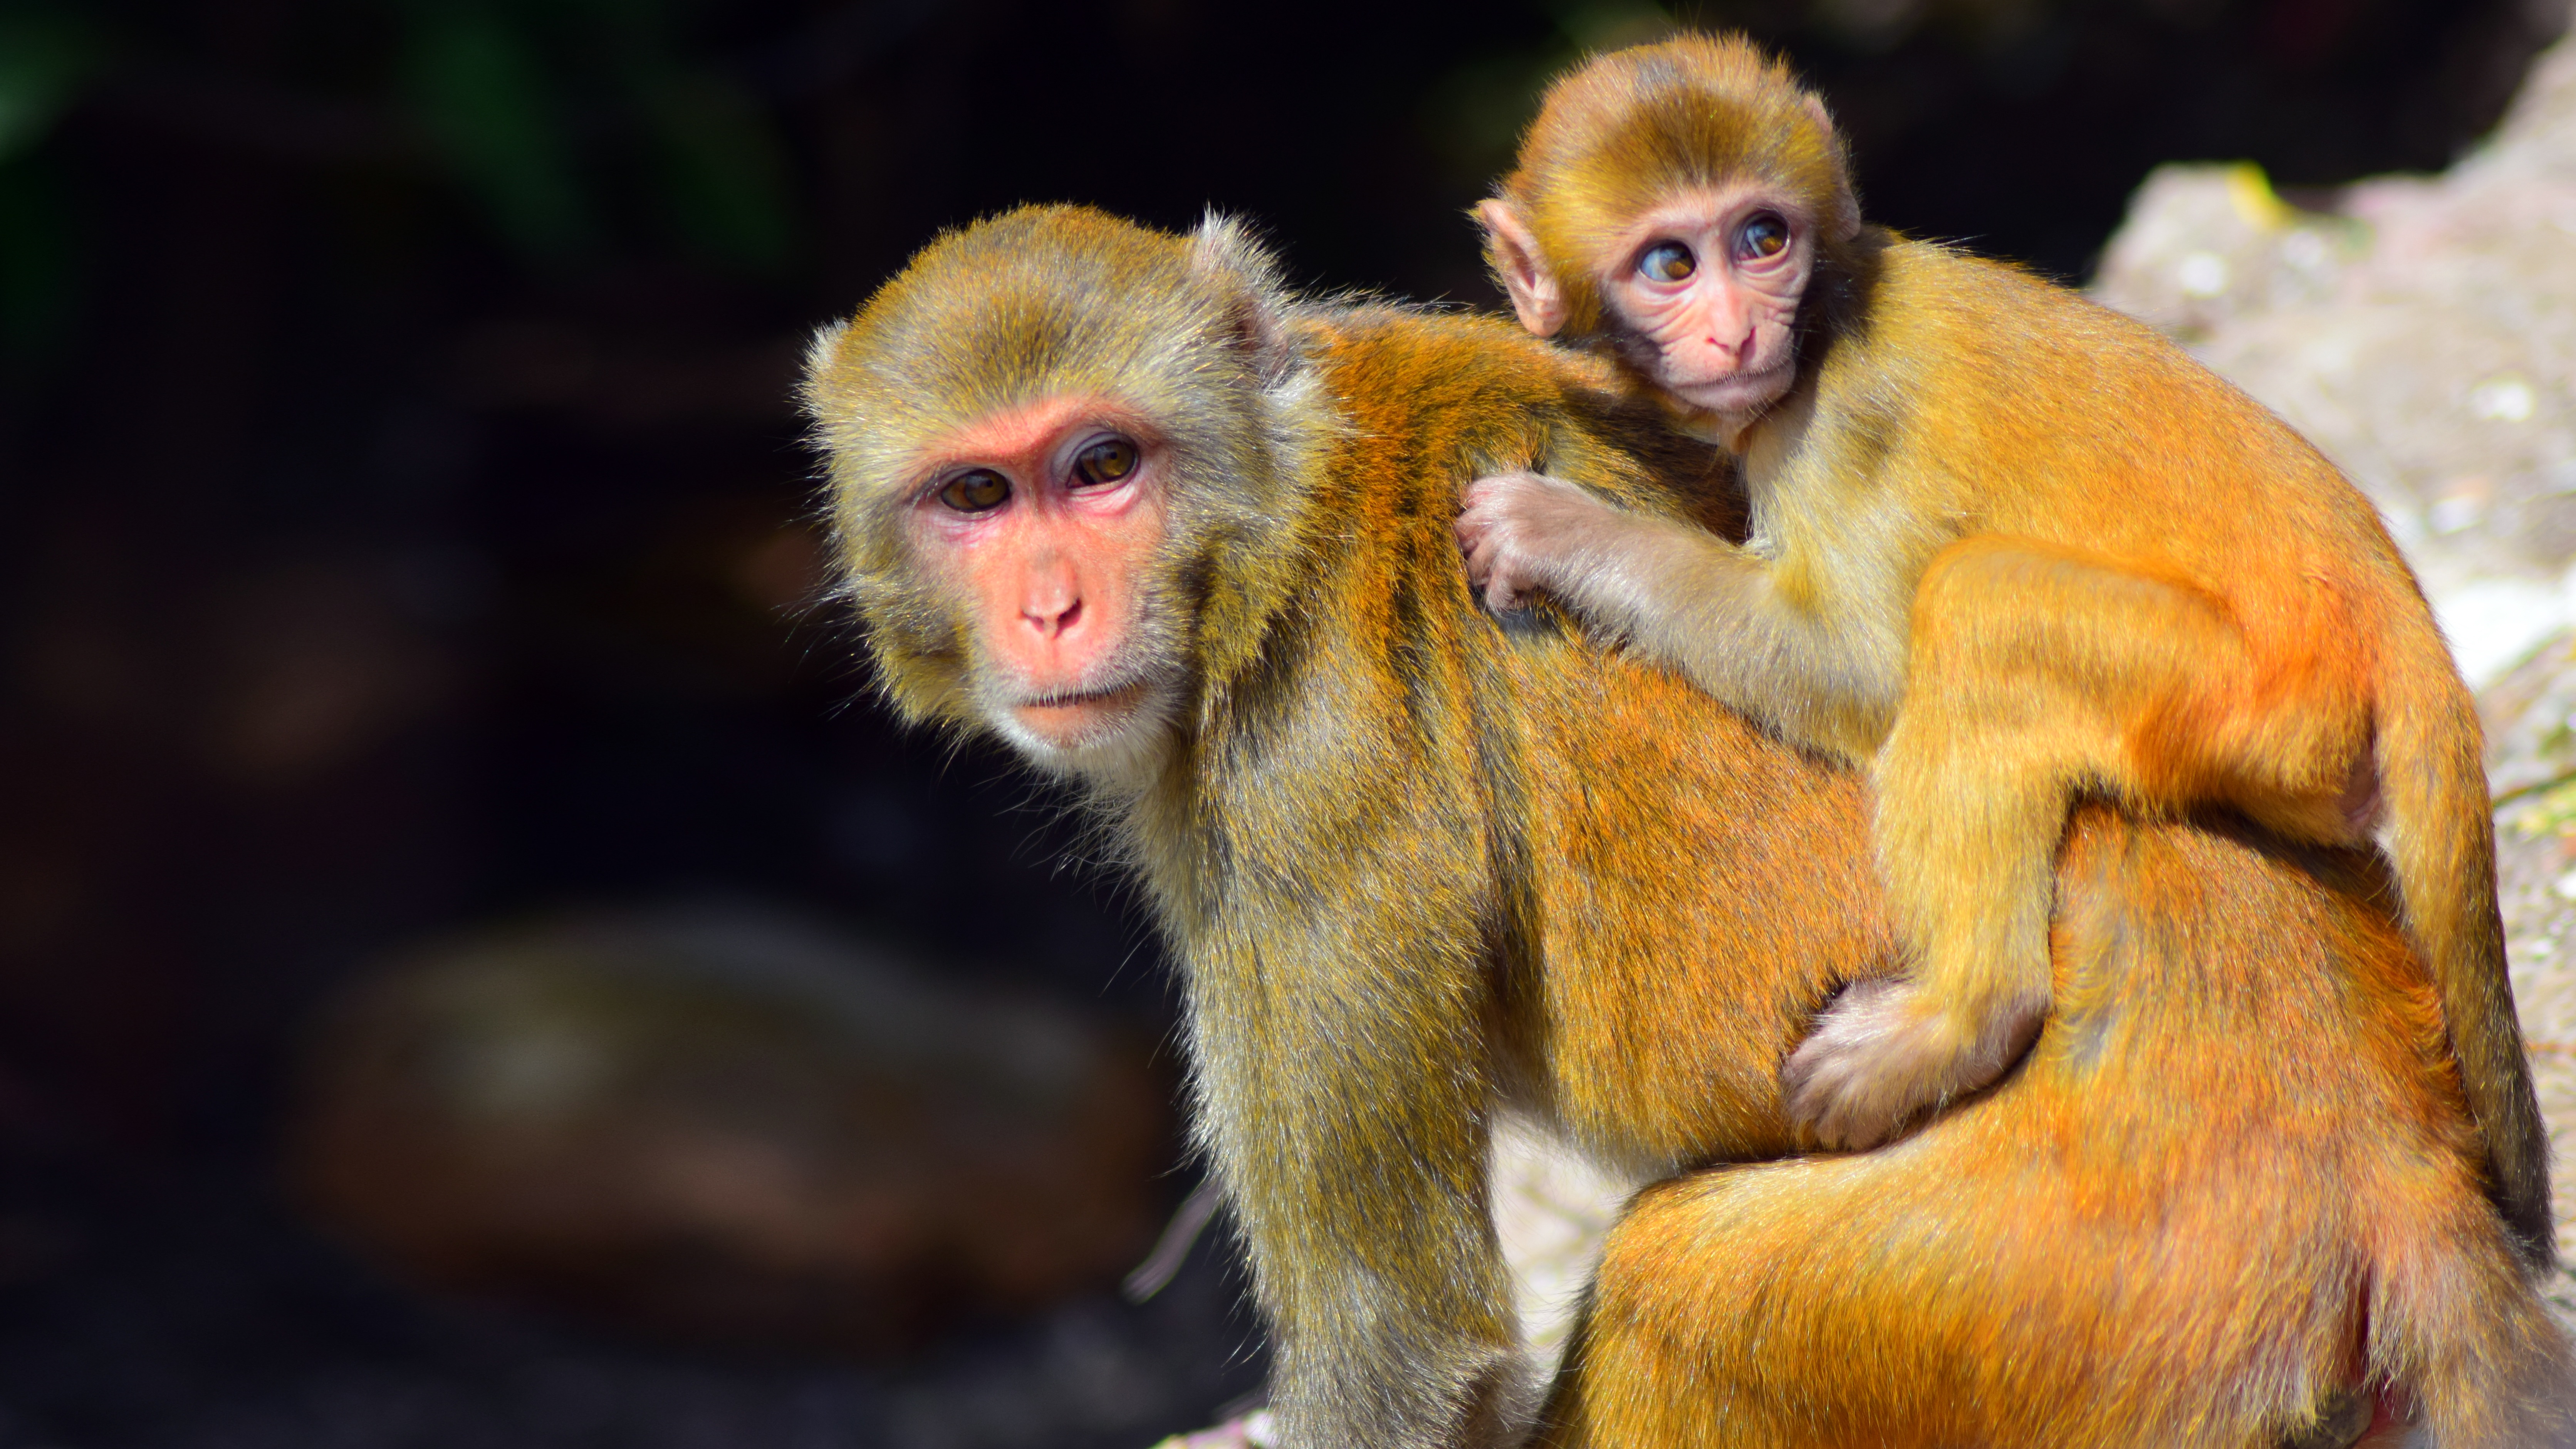
wildlife, mammal, fauna, primate, vertebrate, macaque, old world monkey, new world monkey